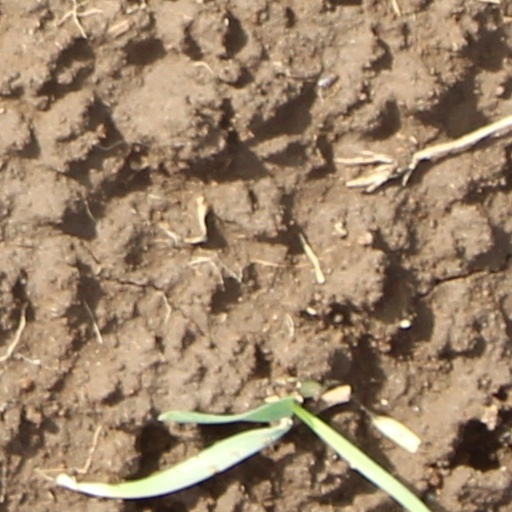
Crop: wheat